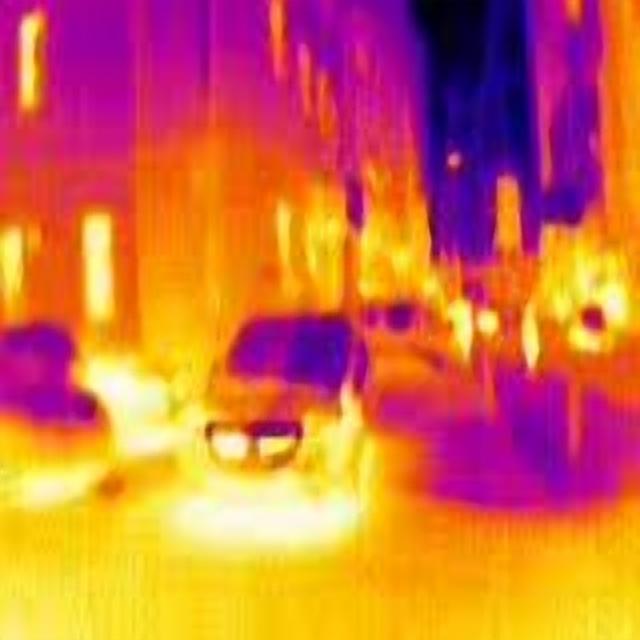
Detected objects:
label: person